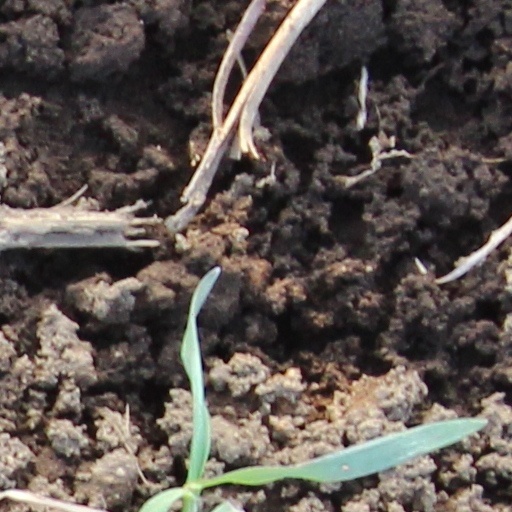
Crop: wheat